Tadahito Iguchi

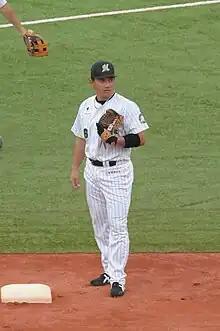
Iguchi with the Chiba Lotte Marines

Born in Tanashi, Tokyo, Japan as , Iguchi began playing in high school and after graduating in 1993, went to Aoyama Gakuin University where he distinguished himself by hitting the Tohto University Baseball League record of eight home runs in a season and winning the triple crown. He was a member of Japanese National Team in 1996 Summer Olympics that won the silver medal.